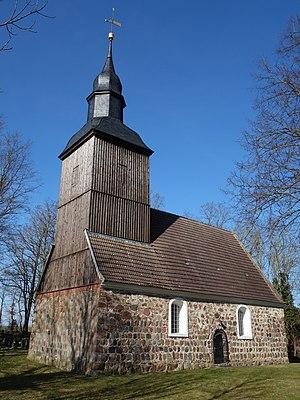
Vue du sud-ouest de l'église à Tornow , commune de Göritz , arrondissement de Uckermark , état fédéral de Brandebourg, Allemagne Object location53°